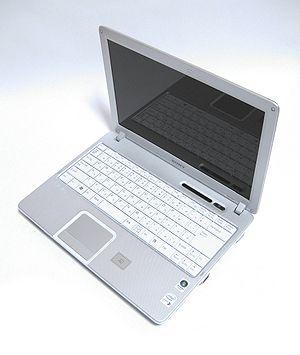
VAIO Corporation couramment appelé VAIO est une entreprise de fabrication d'ordinateurs portables et de bureau haut de gamme, créée en 1996 par Sony puis cédée à 95% en 2014.